William Gregson (slave trader)

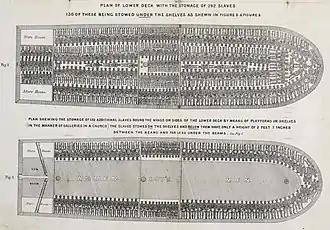
Drawing of a slave ship, showing shackled Africans

William Gregson (12 January 1721 – 1800) was an English slave trader and politician. He was responsible for at least 152 slave voyages, and his slave ships are recorded as having carried 58,201 Africans, of whom 9,148 died. Gregson was the co-owner of a ship called the "Zong", whose crew perpetrated the "Zong" massacre.